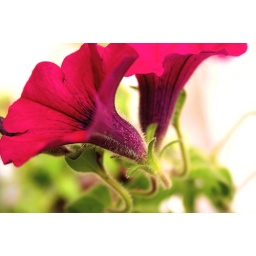
flowers in the window